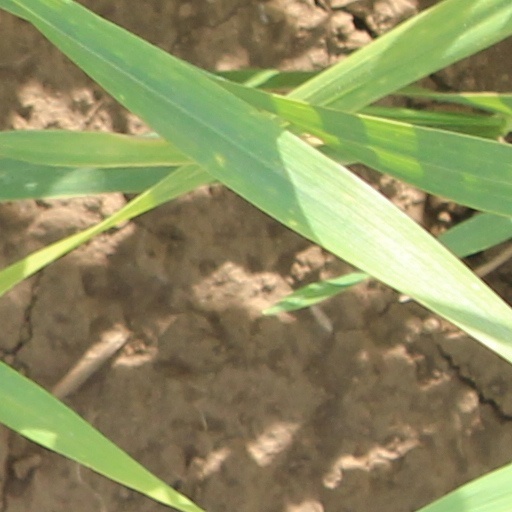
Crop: wheat